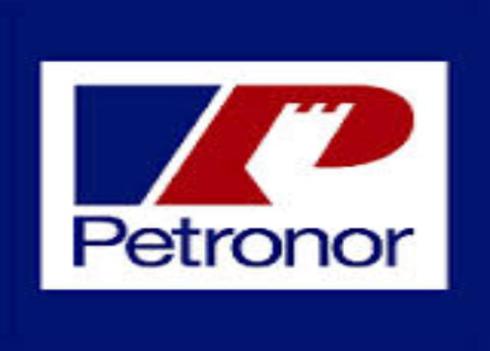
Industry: Clothes